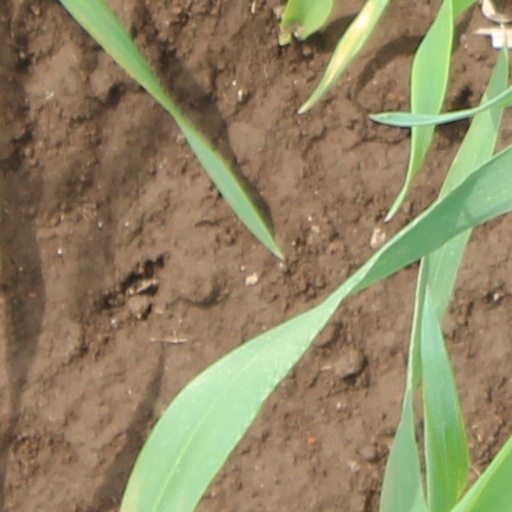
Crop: wheat